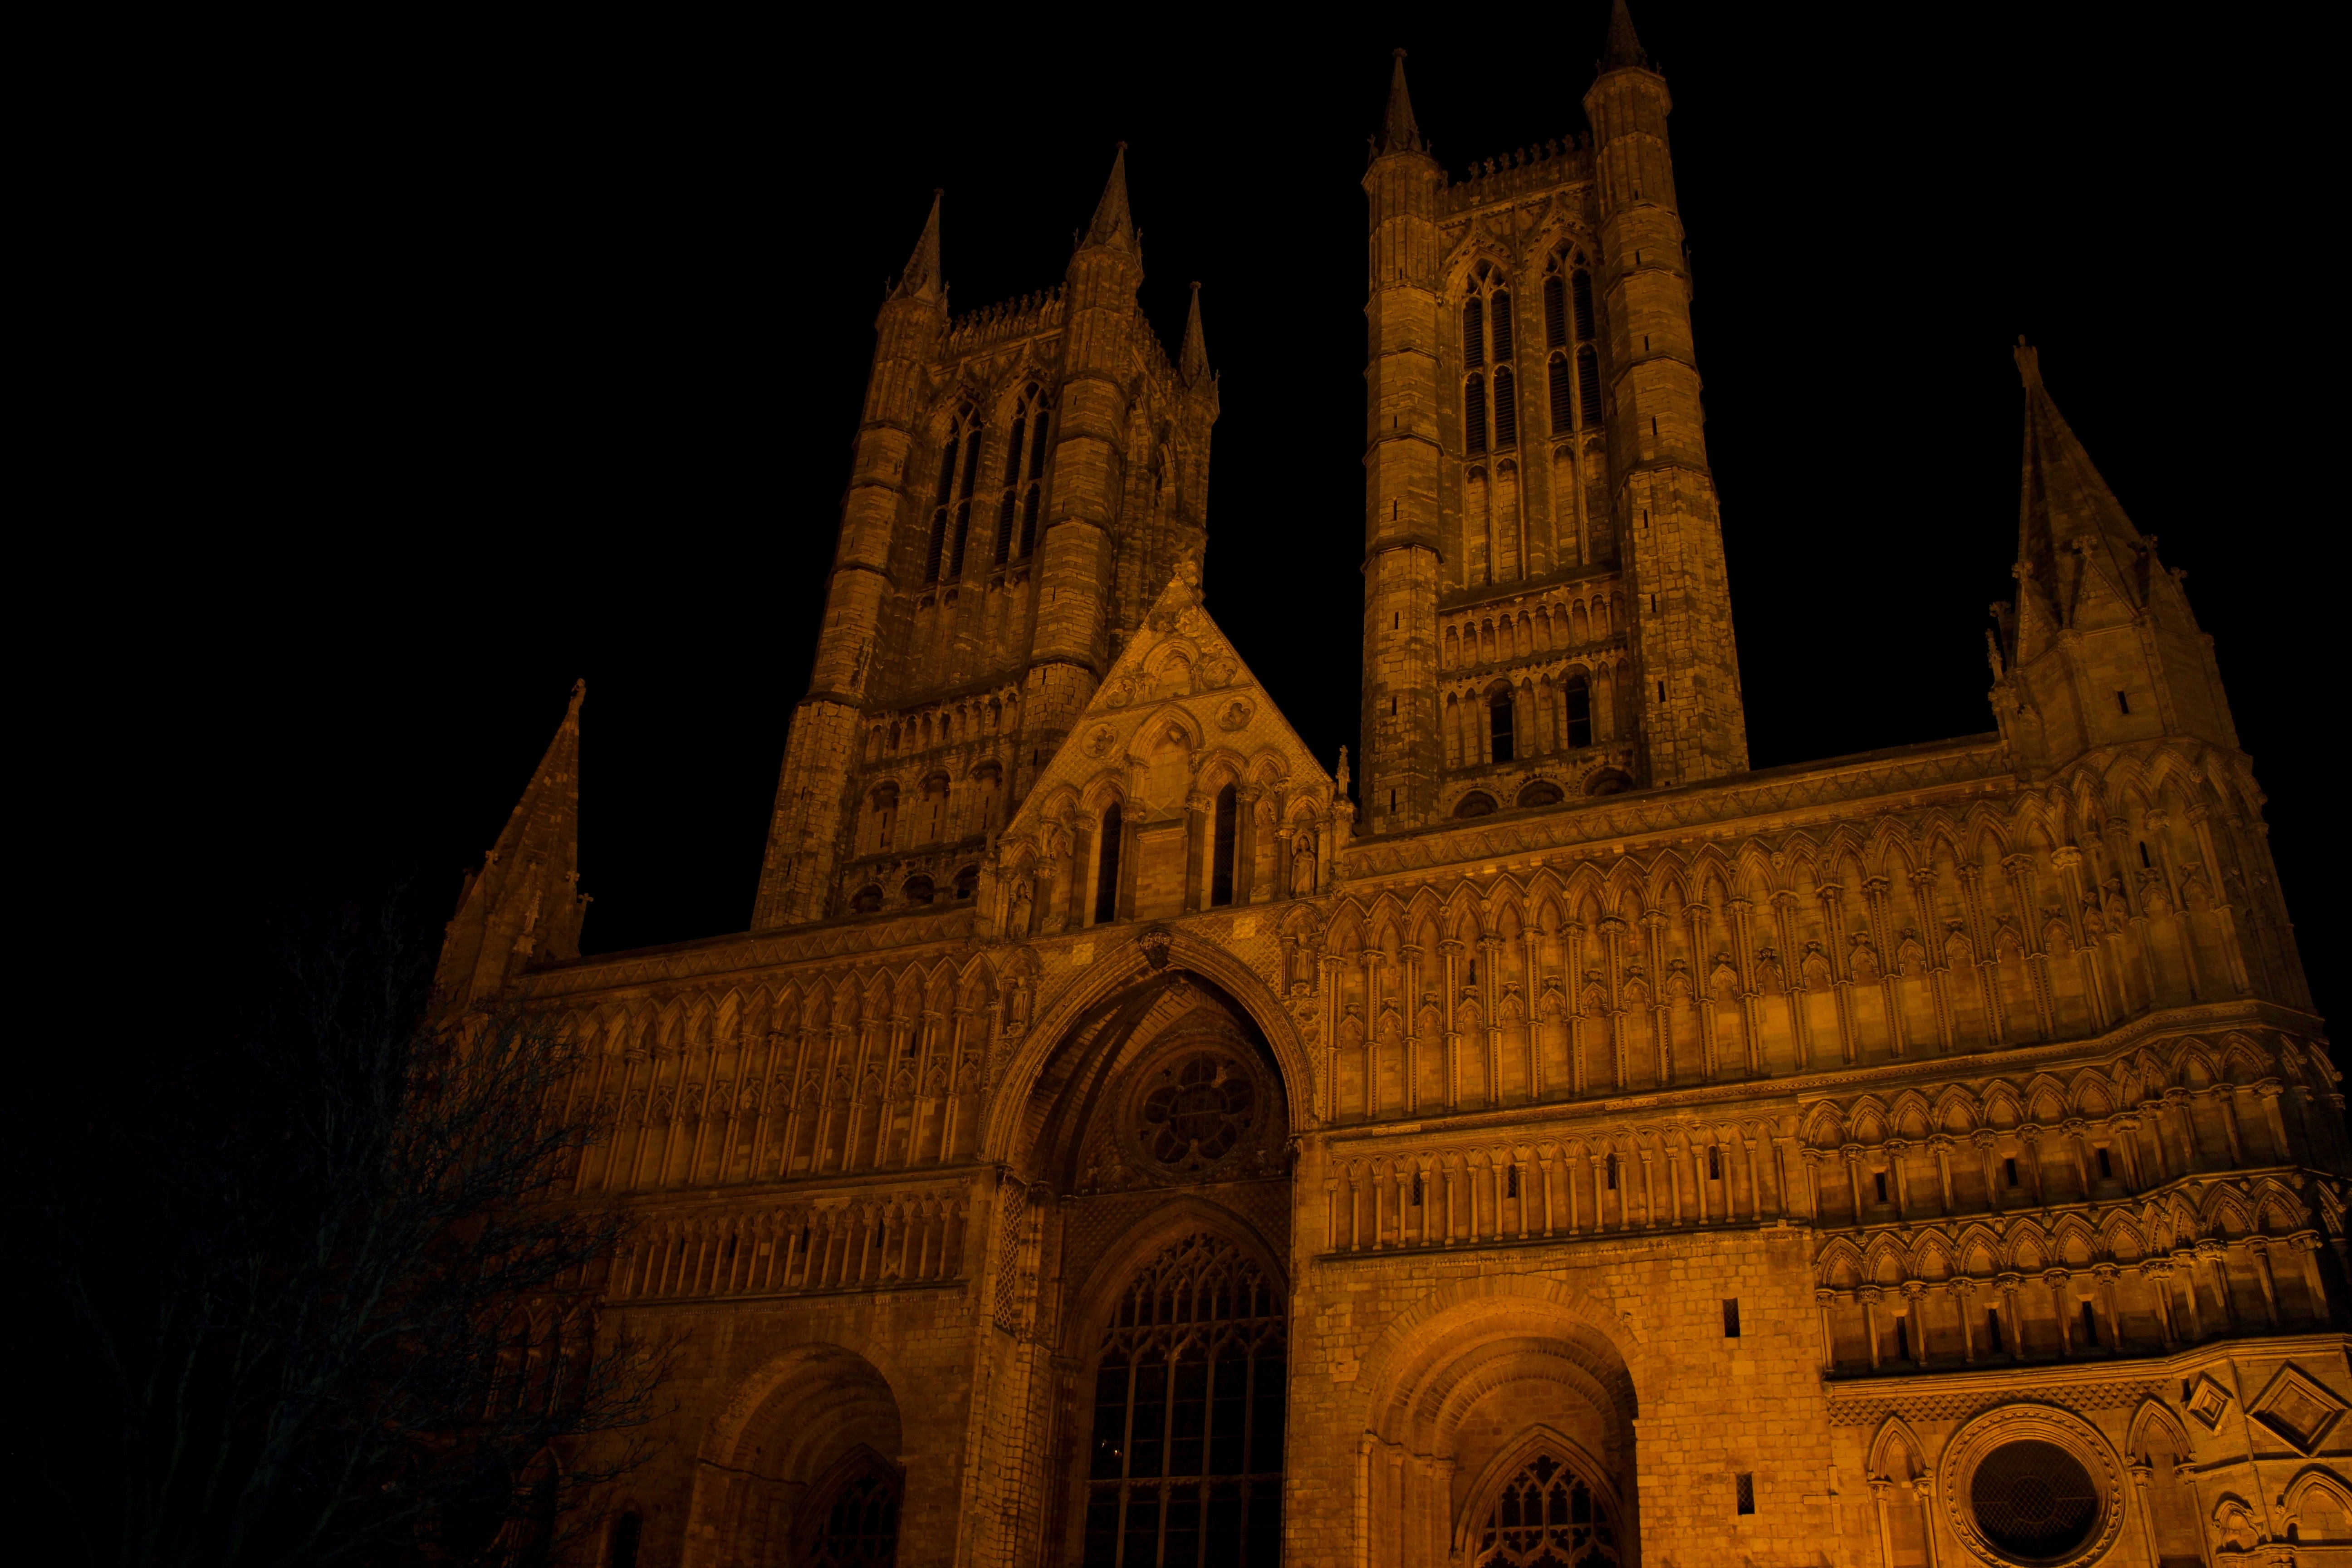
night, building, church, cathedral, night sky, place of worship, lincoln cathedral, black sky, spire, symmetry, gothic architecture